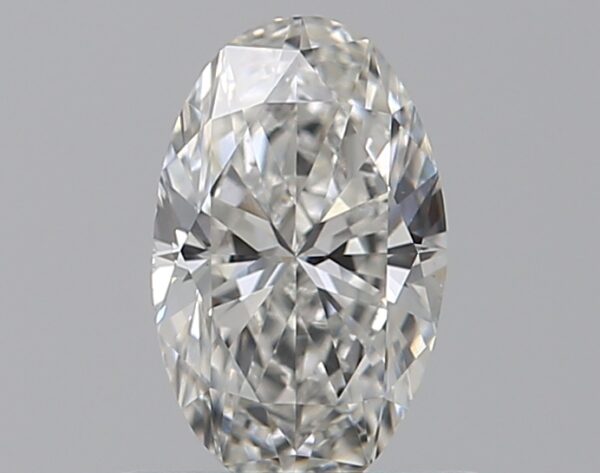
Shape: oval
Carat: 0.5
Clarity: VS2
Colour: G
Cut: EX
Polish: EX
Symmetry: VG
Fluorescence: N
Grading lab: GIA
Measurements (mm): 6.82 x 4.2 x 2.65